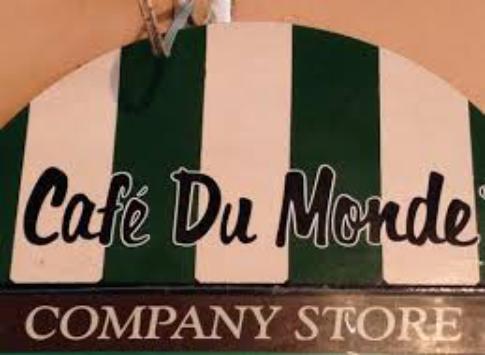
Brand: Cafe du Monde
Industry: Food